Cassidula plecotrematoides

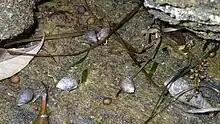
"Cassidula plecotrematoides japonica" in its natural environment.

"Cassidula plecotrematoides japonica" occurs in Japan and it is critically endangered and endangered (CR+EN) there.